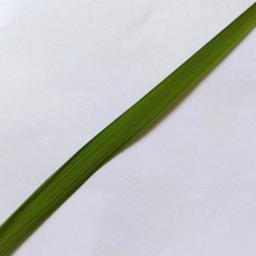
Label: Rice___Healthy